Y chromosome

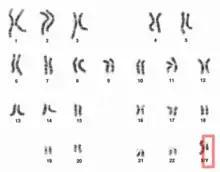
Y chromosome in human male karyogram

The Y chromosome is one of two sex chromosomes in therian mammals and other organisms. Along with the X chromosome, it is part of the XY sex-determination system, in which the Y is the sex-determining chromosome because the presence of the Y chromosome causes offspring produced in sexual reproduction to be of male sex. In mammals, the Y chromosome contains the SRY gene, which triggers the development of male gonads. The Y chromosome is passed only from male parents to male offspring.